Chesapeake Arboretum

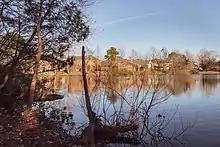
The shore of Lake Hughes

Chesapeake Arboretum (48 acres) is a non-profit arboretum located at 624 Oak Grove Road, Chesapeake, Virginia. It is open daily without charge.